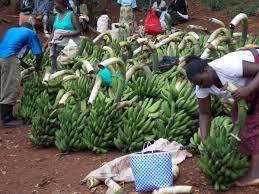
Mwanamke mmoja amesuka nywele ameinama akiwa ameshikilia mkungu wa ndizi ambao ni wa rangi ya kijani haujaiva, wanawake wengine wameketi wengine wamesimama, kuna mikungu mingine ilio chini.